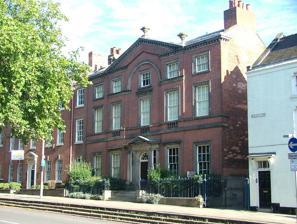
Building: Pickford's House Museum
Country: United Kingdom
Year built: 1770
Pickford's House Museum Location Derby , Derbyshire Website Pickford's House information Pickford's House Museum of Georgian Life and Costume is in Derby , England. It is named after architect Joseph Pickford , who built it as his family home in 1770. It was opened as a museum in 1988. The building is Grade I listed . History Pickford's House, at No 41 Friar Gate Derby , is an elegant Georgian town house built by the prominent architect Joseph Pickford in 1770 for his own family. When Pickford died he left the house to Reverend Joseph Pickford who had the house extended and divided into two properties.. He left the house to his cousin William Pickford in his will in 1844. William promptly mortgaged the house and by 1850 it was sold to William Evans (1788–1856) of Allestree Hall . His son Sir Thomas William Evans 1st Bt , who was also a politician, sold it in 1879 to Frederick Ward who sold it to William Curgenven , the first of a number of surgeons to own it. In 1977 it was upgraded from Grade II to Grade I. It was purchased in 1982 by Derby City Council. The council did not pay enough attention to its Grade I status and they removed chimneys, floors and walls without applying for permission. Pickford's House has been run by Derby Museums Trust since October 2012. The Museum A toy theatre which is on display (2011) in the museum. The museum that was established in 1988 shows the accommodation of a late Georgian professional person. The ground floor is furnished as it might have been in Pickford's time together with displays of eighteenth and nineteenth century costume. "Pickford's House" was intended to showcase his work, with the intention of securing new contacts. It was also his residence. Unlike many houses open to the public this was not owned by a member of the aristocracy but by a professional. The relative luxury of the Pickford family bedroom and dressing room which are decorated as they would have been in 1815 can be compared with the servants' bedrooms above. The house also has kitchens, scullery and laundry that are kept as they might have been in 1830. At the rear of the property Pickford had his builder's yard, access being by a driveway to the right of the property. The cellar of the property is decorated as a 1940s bomb shelter. The museum is also home to a collection of model toy theatres that were gathered by Frank Bradley. See also Grade I listed buildings in Derbyshire Listed buildings in Derby (northern area) References